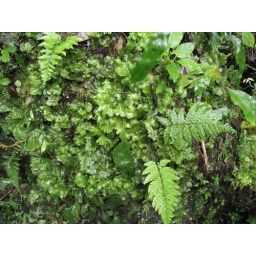
The microcosm of tree bark in the cloud forest